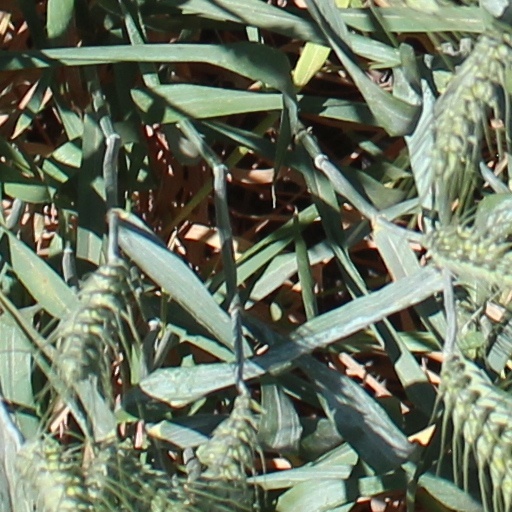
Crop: wheat